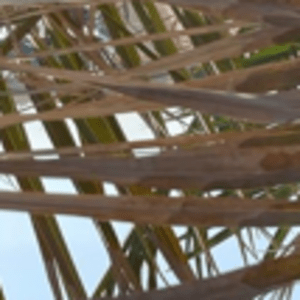
Label: Manganese Deficiency